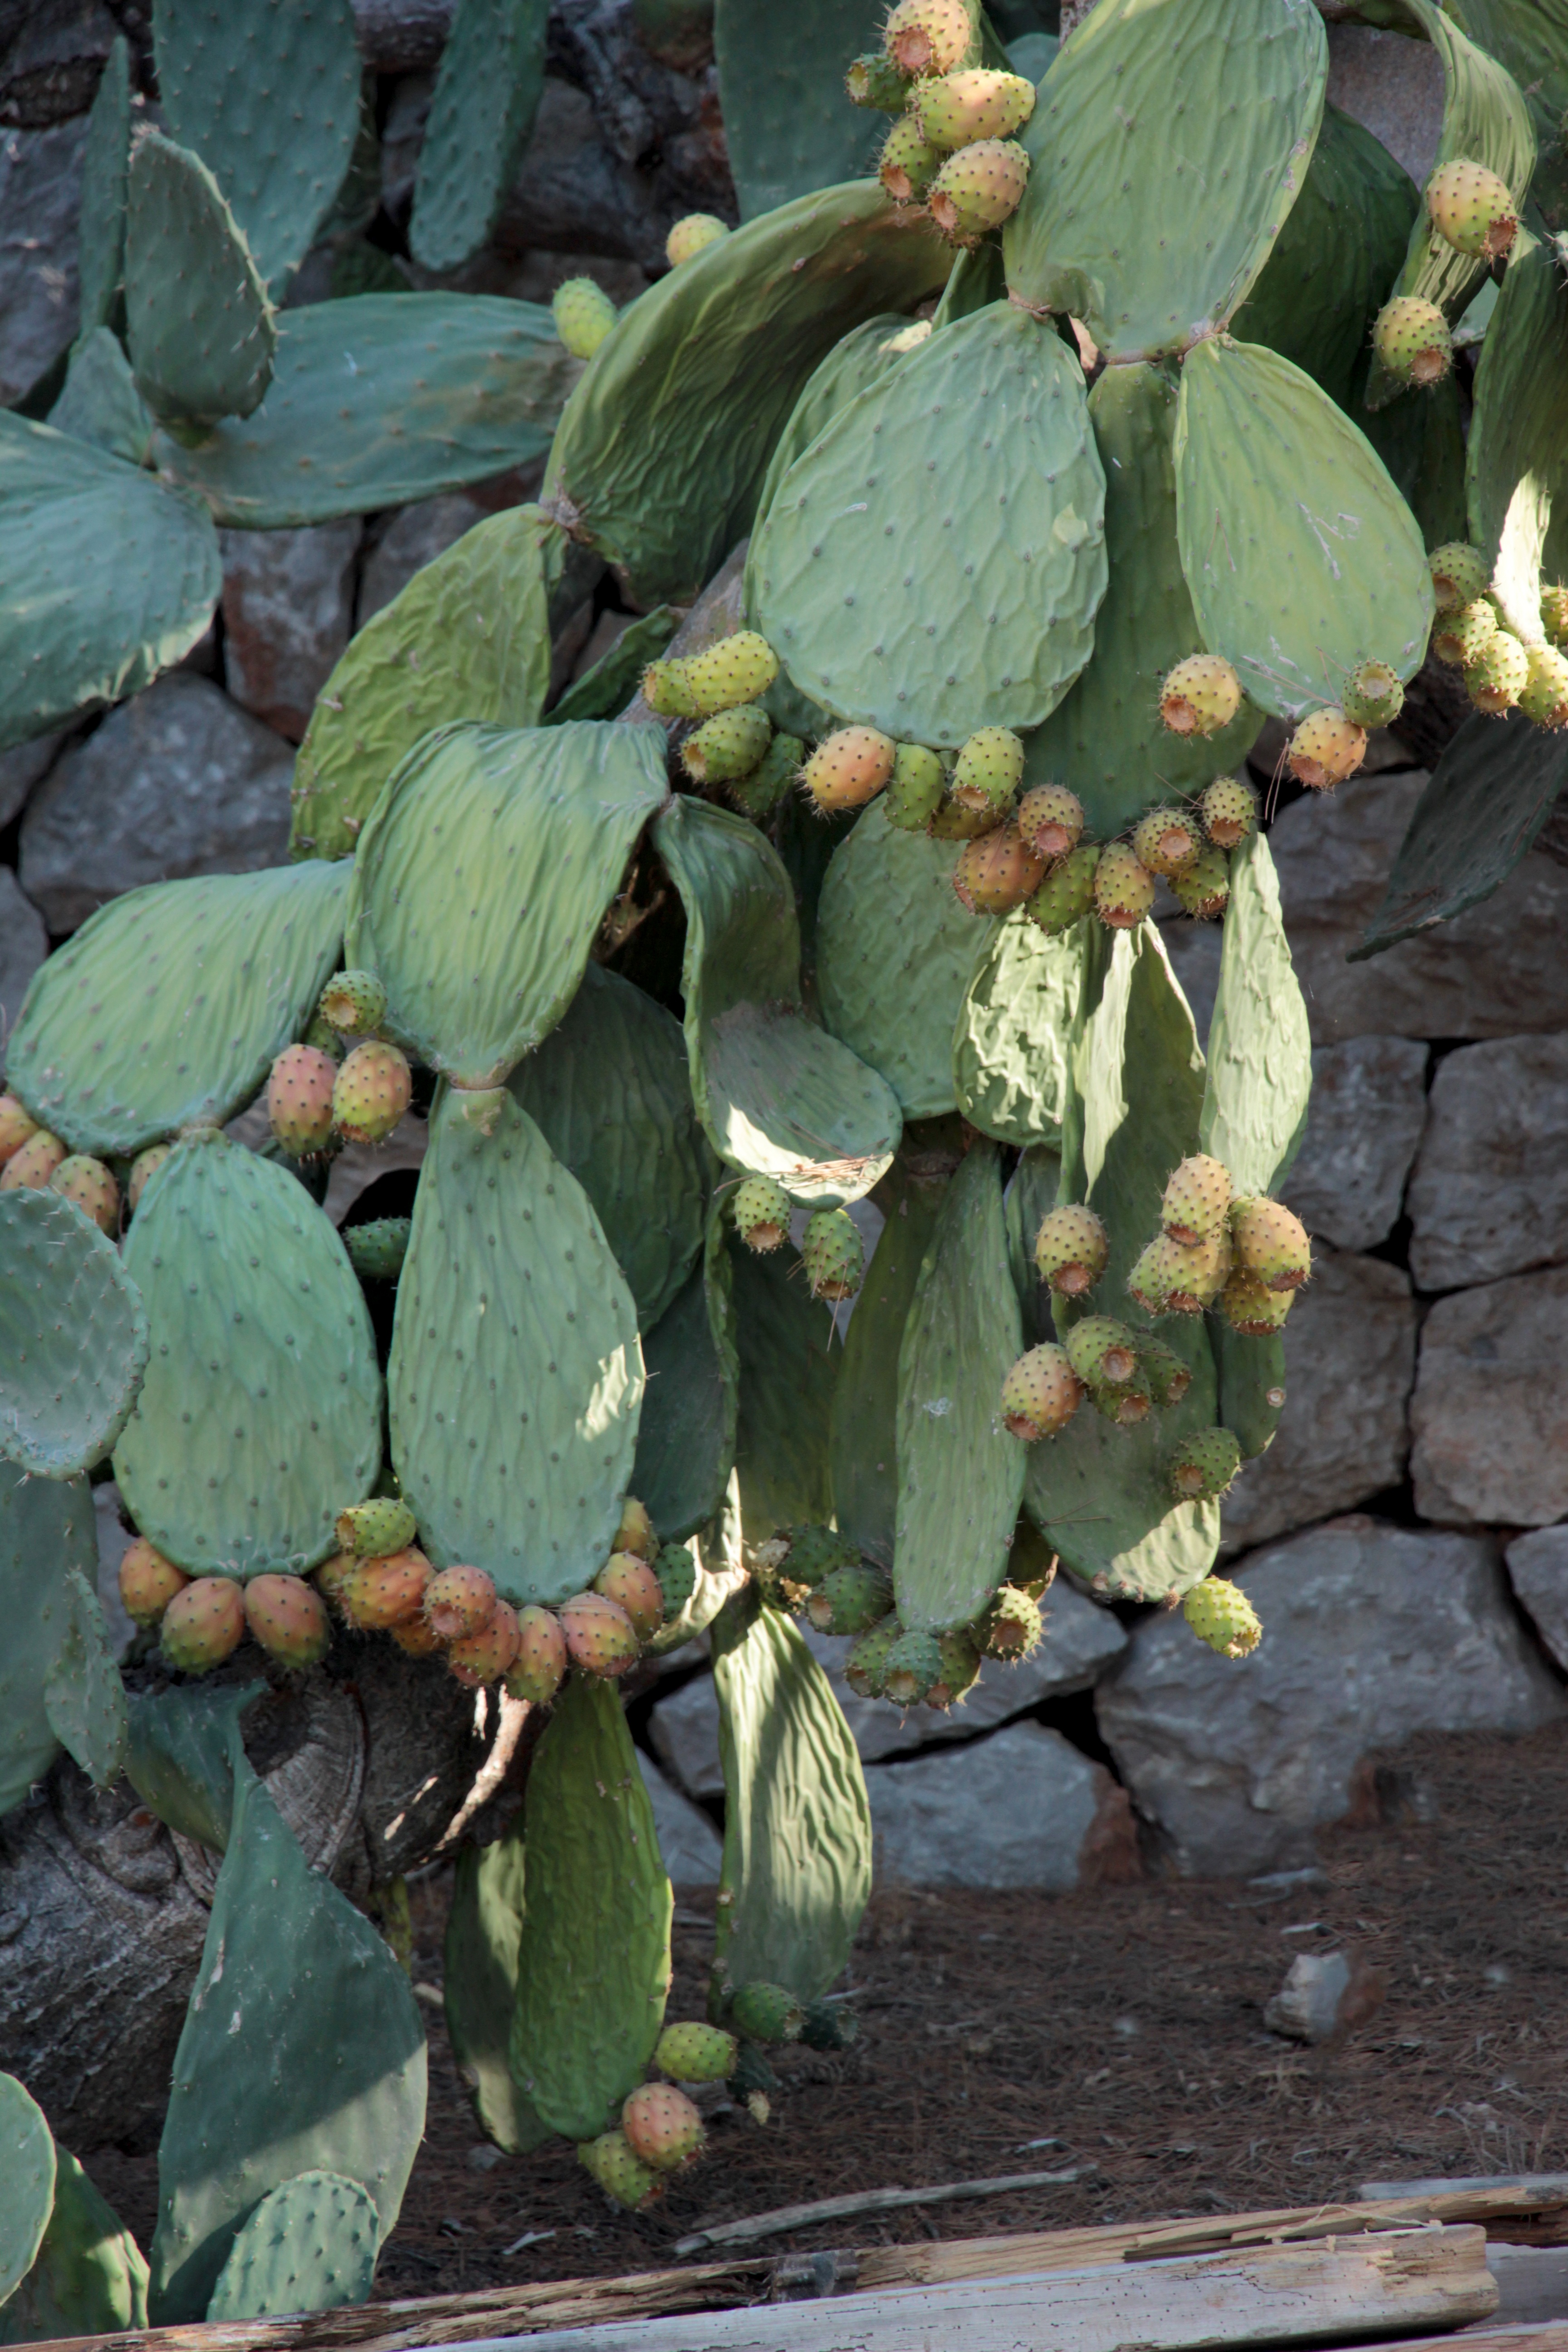
prickly, cactus, plant, leaf, flower, food, mediterranean, produce, botany, flora, fruits, spur, flowering plant, prickly pear, cactus greenhouse, cactus blossom, land plant, nopal, barbary fig